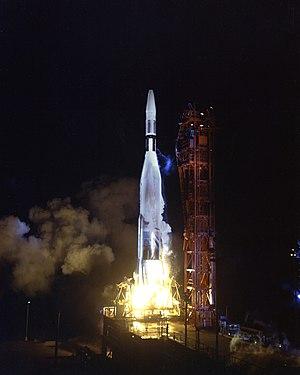
23 août 1961 - Lancement de la sonde Ranger 1 par un lanceur Atlas-Agena B depuis l'aire de lancement LC-12.
Ranger 1 est un véhicule spatial dont la mission principale est de tester les performances des fonctions et des pièces nécessaires à la réalisation de missions lunaires et planétaires ultérieures en utilisant essentiellement la même conception de véhicule spatial. Lancé dans le cadre du programme Ranger de la NASA lié à des missions lunaires. La mission spécifique de Ranger 1 consiste à tester les performances de nouvelles technologies destinées aux missions opérationnelles des sondes Ranger. Un objectif secondaire est d'étudier la nature des particules et des champs magnétiques dans le milieu interplanétaire.